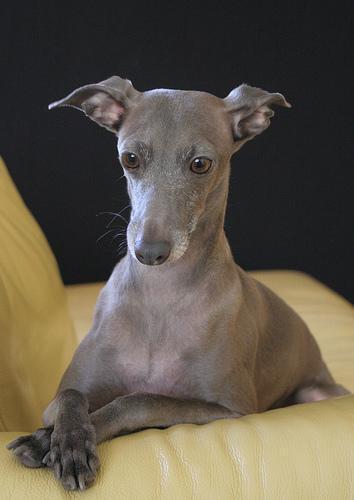
Italian_greyhound